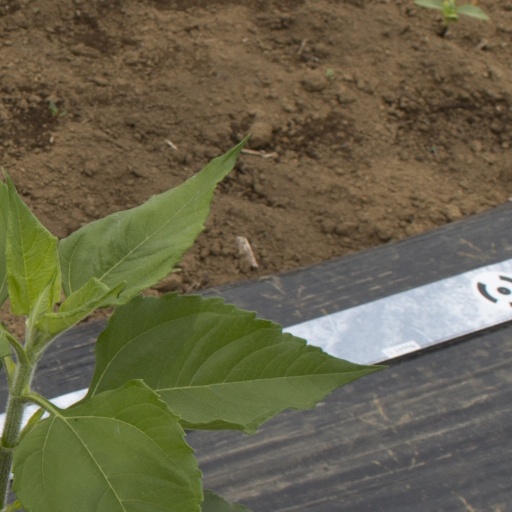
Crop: Jerusalem artichoke